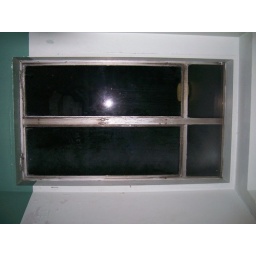
Creepy insane-asylum window (though it's actually in our building near the roof and the robot monster!